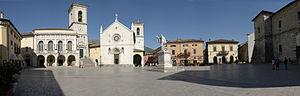
Benoît de Nursie, né vers 480 à Nursie en Ombrie, mort en 547 dans le monastère du Mont-Cassin ; en latin Benedictus de Nursia, saint Benoît pour les catholiques et les orthodoxes, est le fondateur de l'ordre des Bénédictins et a largement inspiré le monachisme occidental ultérieur.
Norcia est une commune italienne d'environ 5 000 habitants, située dans la province de Pérouse, en région Ombrie. Le village a obtenu le label des Plus Beaux Bourgs d'Italie. Elle porte anciennement le nom de Nurcie, où serait né Benoît de Nursie et Scolastique de Nursie.